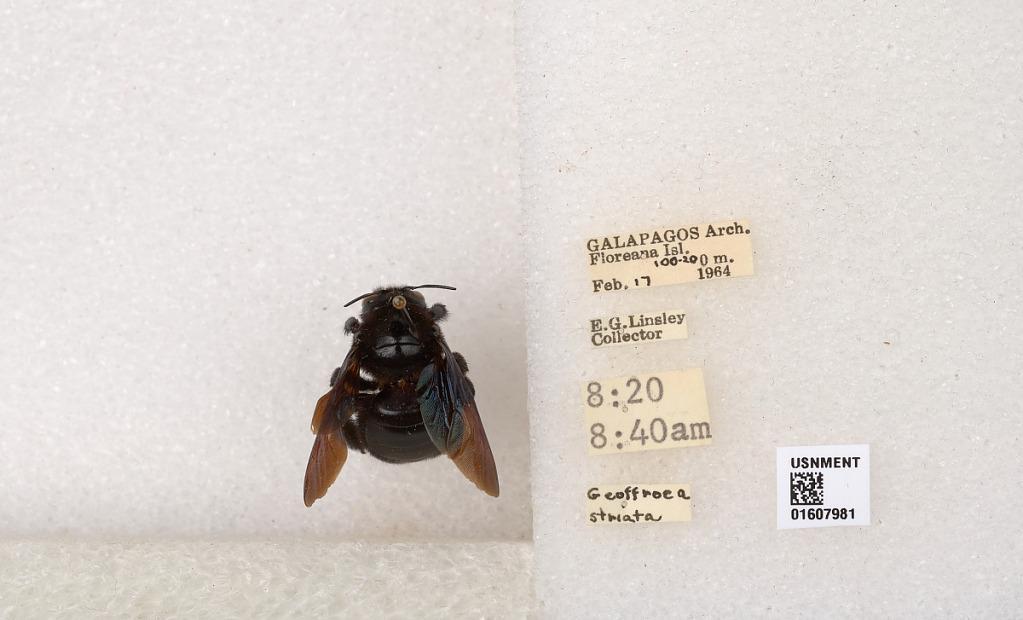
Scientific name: Xylocopa (Neoxylocopa) darwini Cockerell
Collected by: E. Linsley
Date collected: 1964-2-17
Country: Ecuador
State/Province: Galapagos
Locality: Floreana Isl.
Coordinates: -1.29025, -90.4317